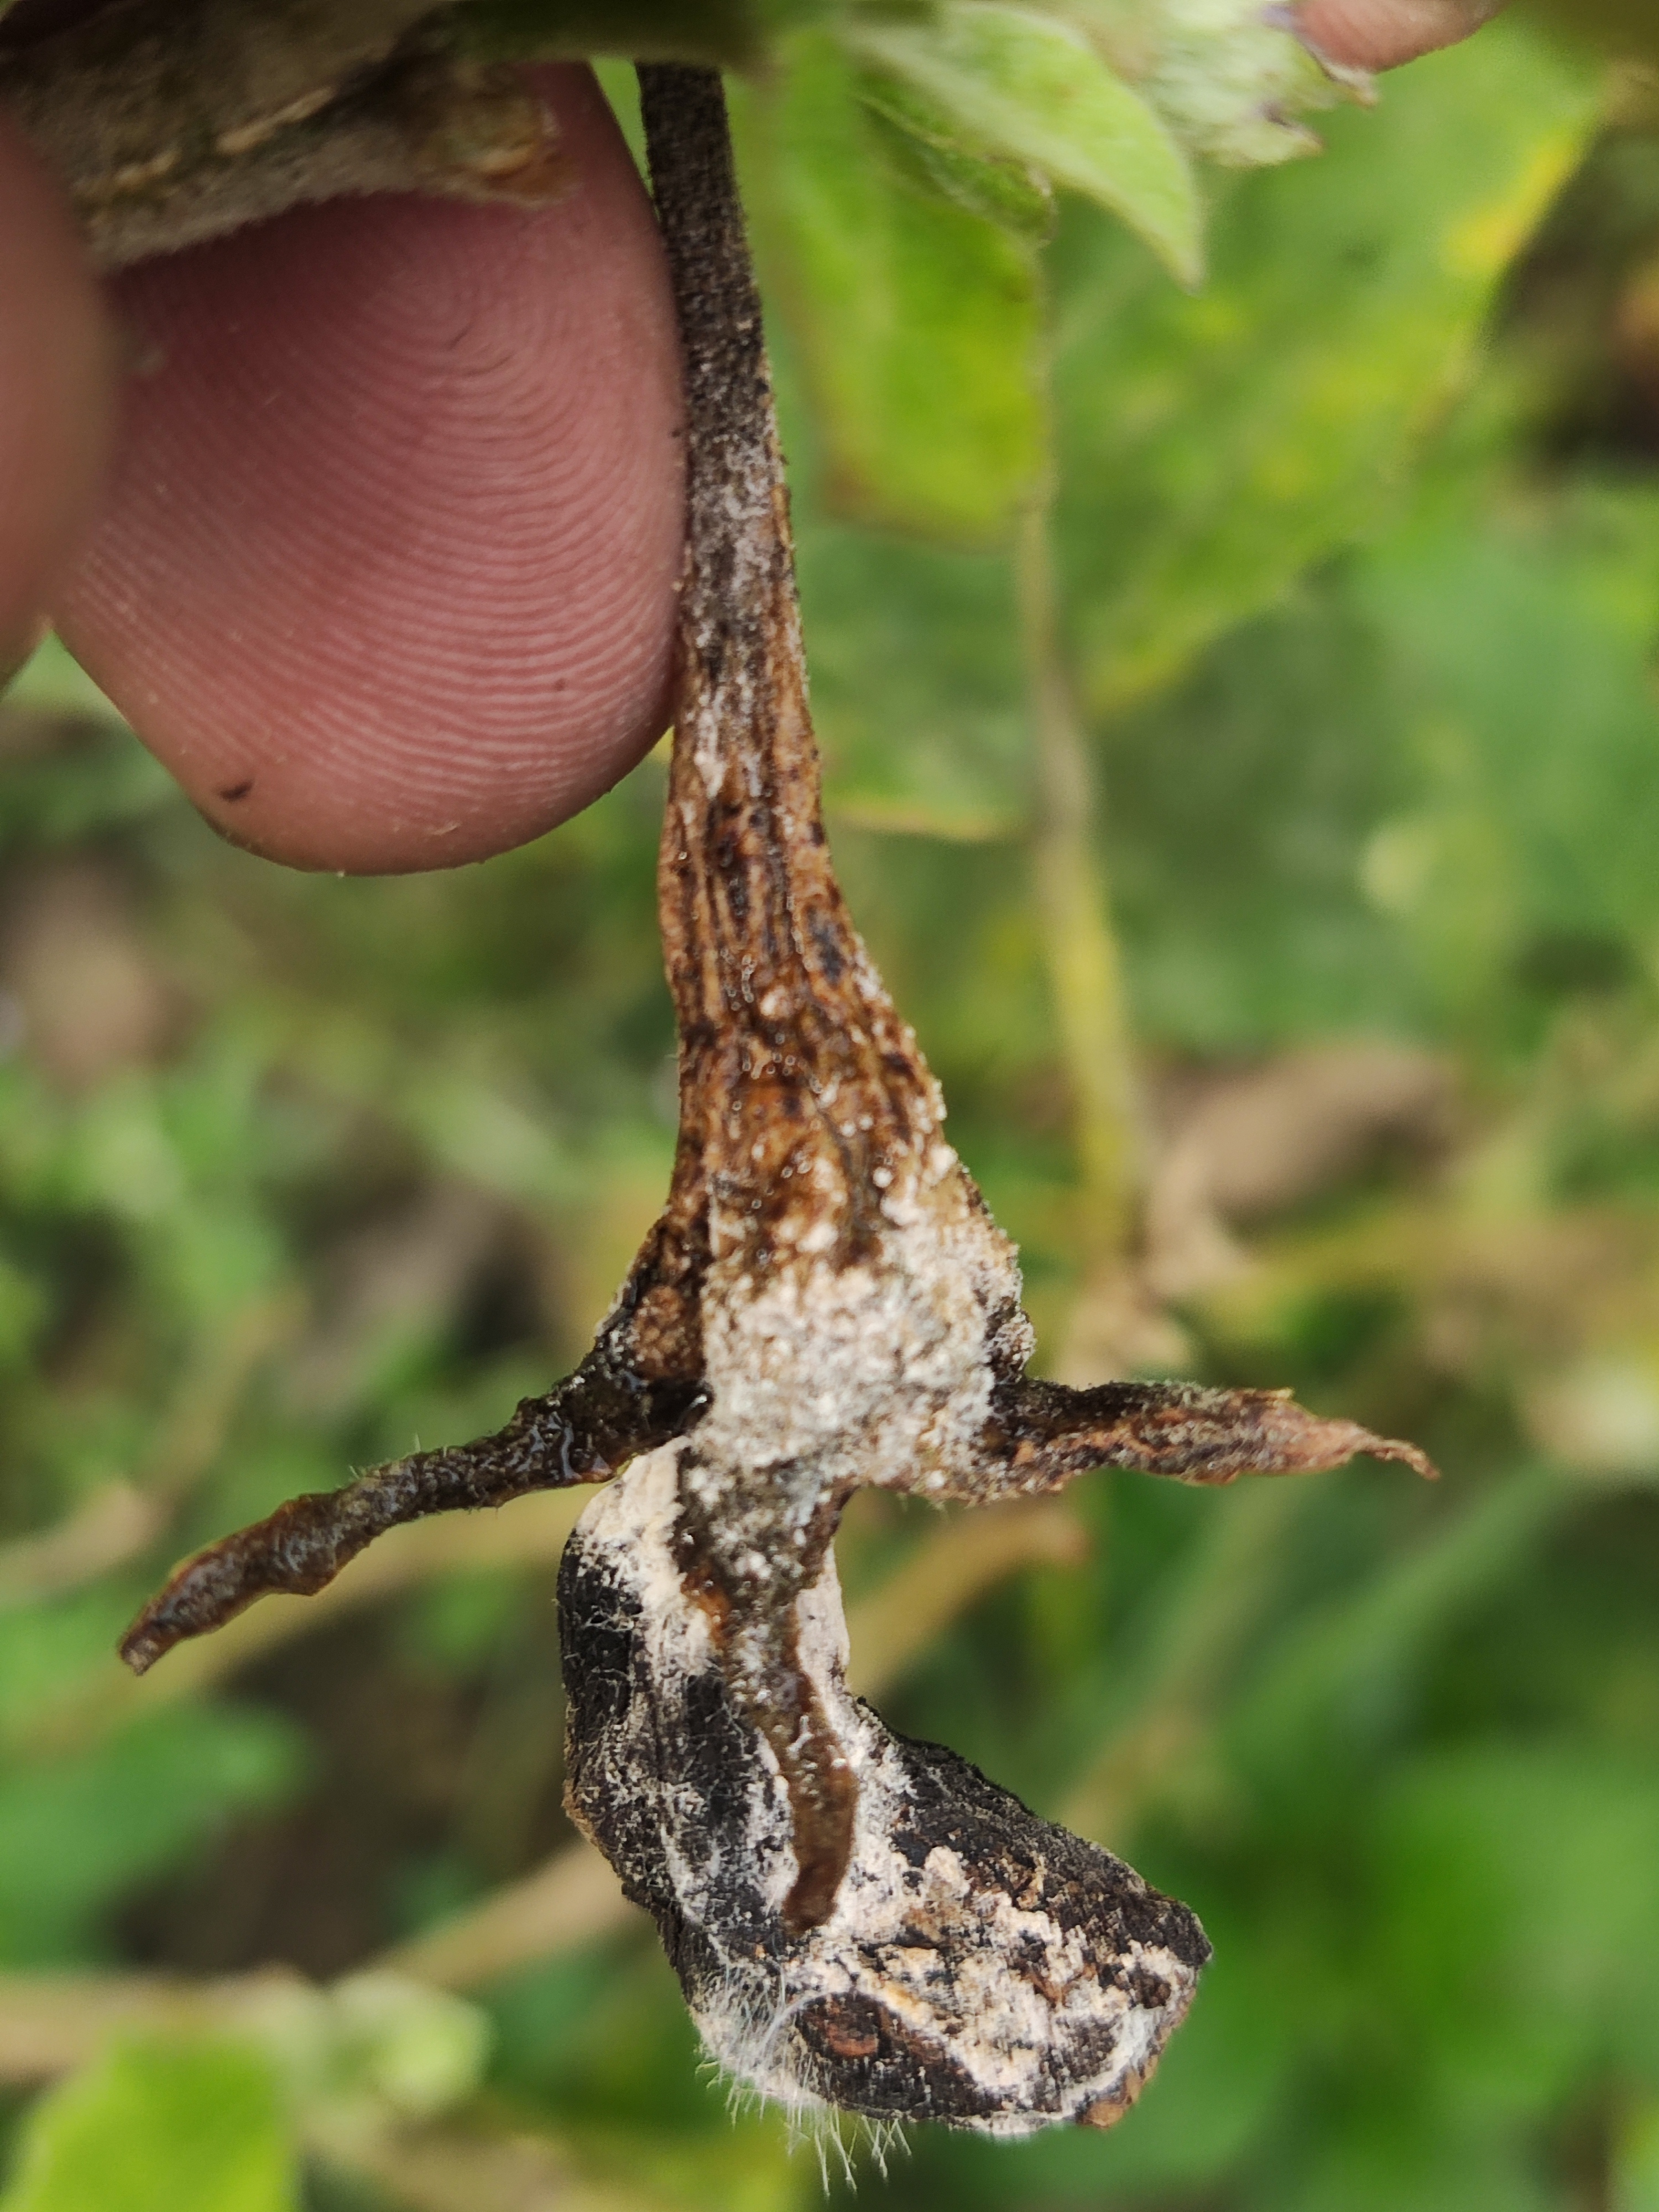
Label: Wet Rot